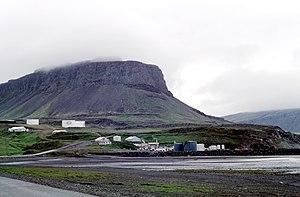
La station baleinière du Hvalfjörður photographiée depuis le Hvalfjarðarvegur (Chemin du Fjord des Baleines, route n° 47). Elle est située presqu' au fond du Hvalfjörður (Fjord des Baleines), entre Miðsandur et la presqu' île de þyrilsnes. Au delà de la station baleinière, on aperçoit des réservoirs de carburant Esso. La montagne qui domine l' ensemble est la Múlafjall (la Montagne des Mules). Sur le carte topographique islandaise feuillet 36, la station baleinière du Hvalfjörður est simplement appelée hvalstöð (port baleinier). Hvalfjörður, Ouest Islande/Région de la Capitale, Islande.